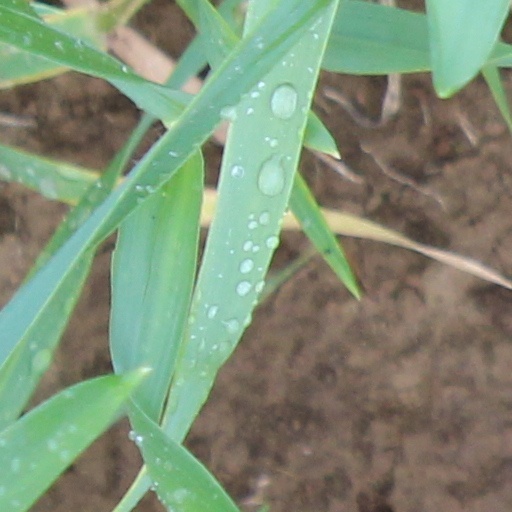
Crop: wheat